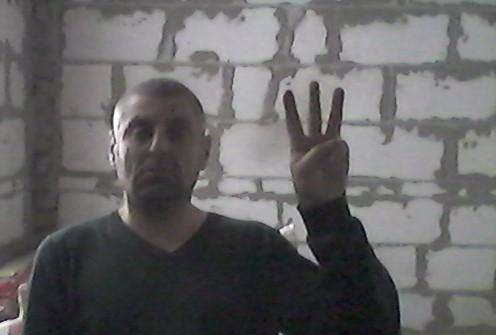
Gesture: three